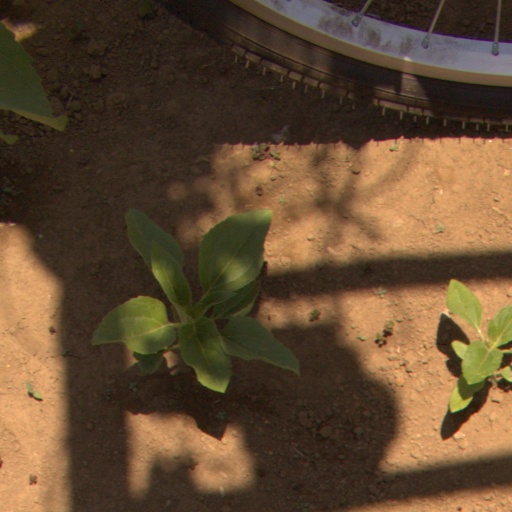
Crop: Jerusalem artichoke